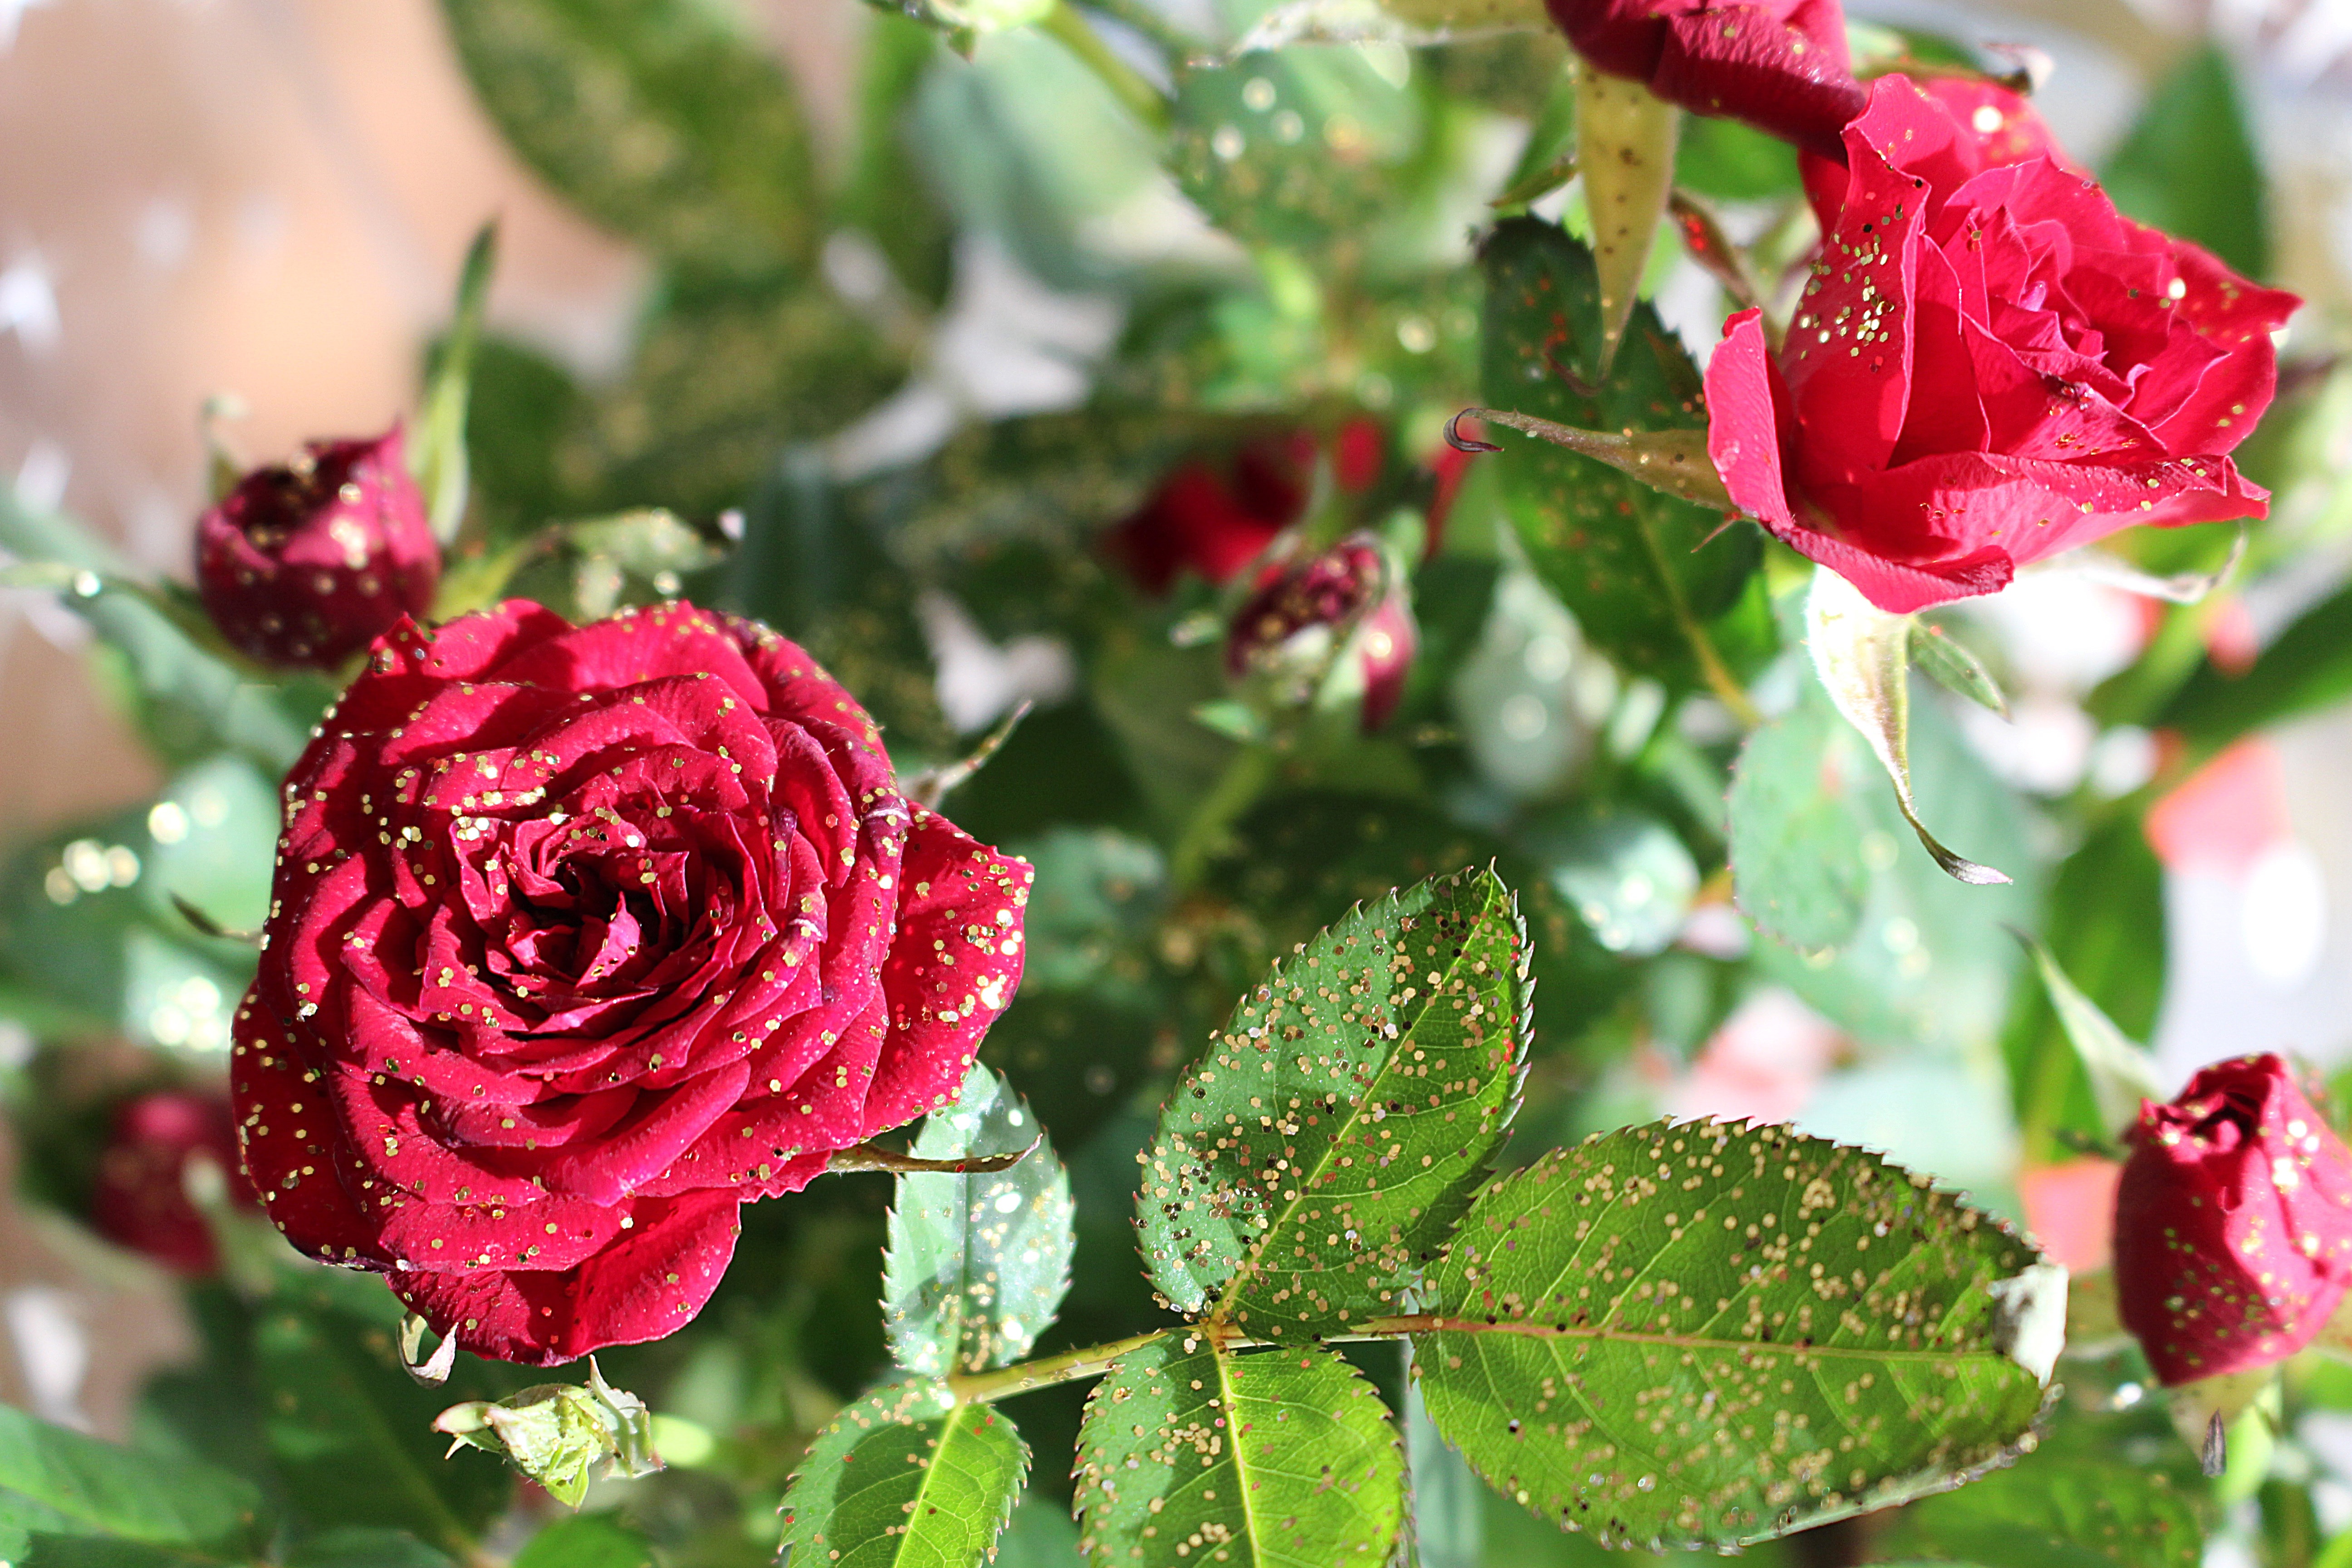
blossom, plant, flower, petal, bloom, rose, red, botany, flora, roses, floribunda, macro photography, flowering plant, garden roses, rose family, red roses, land plant, rosa centifolia, rose order, rosa rubiginosa